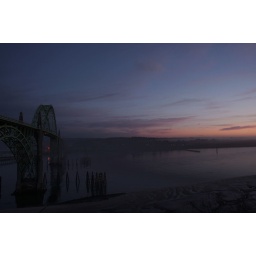
5 minutes earlier the clouds over the bridge were all nicely colored. :( Once again, timing is everything!